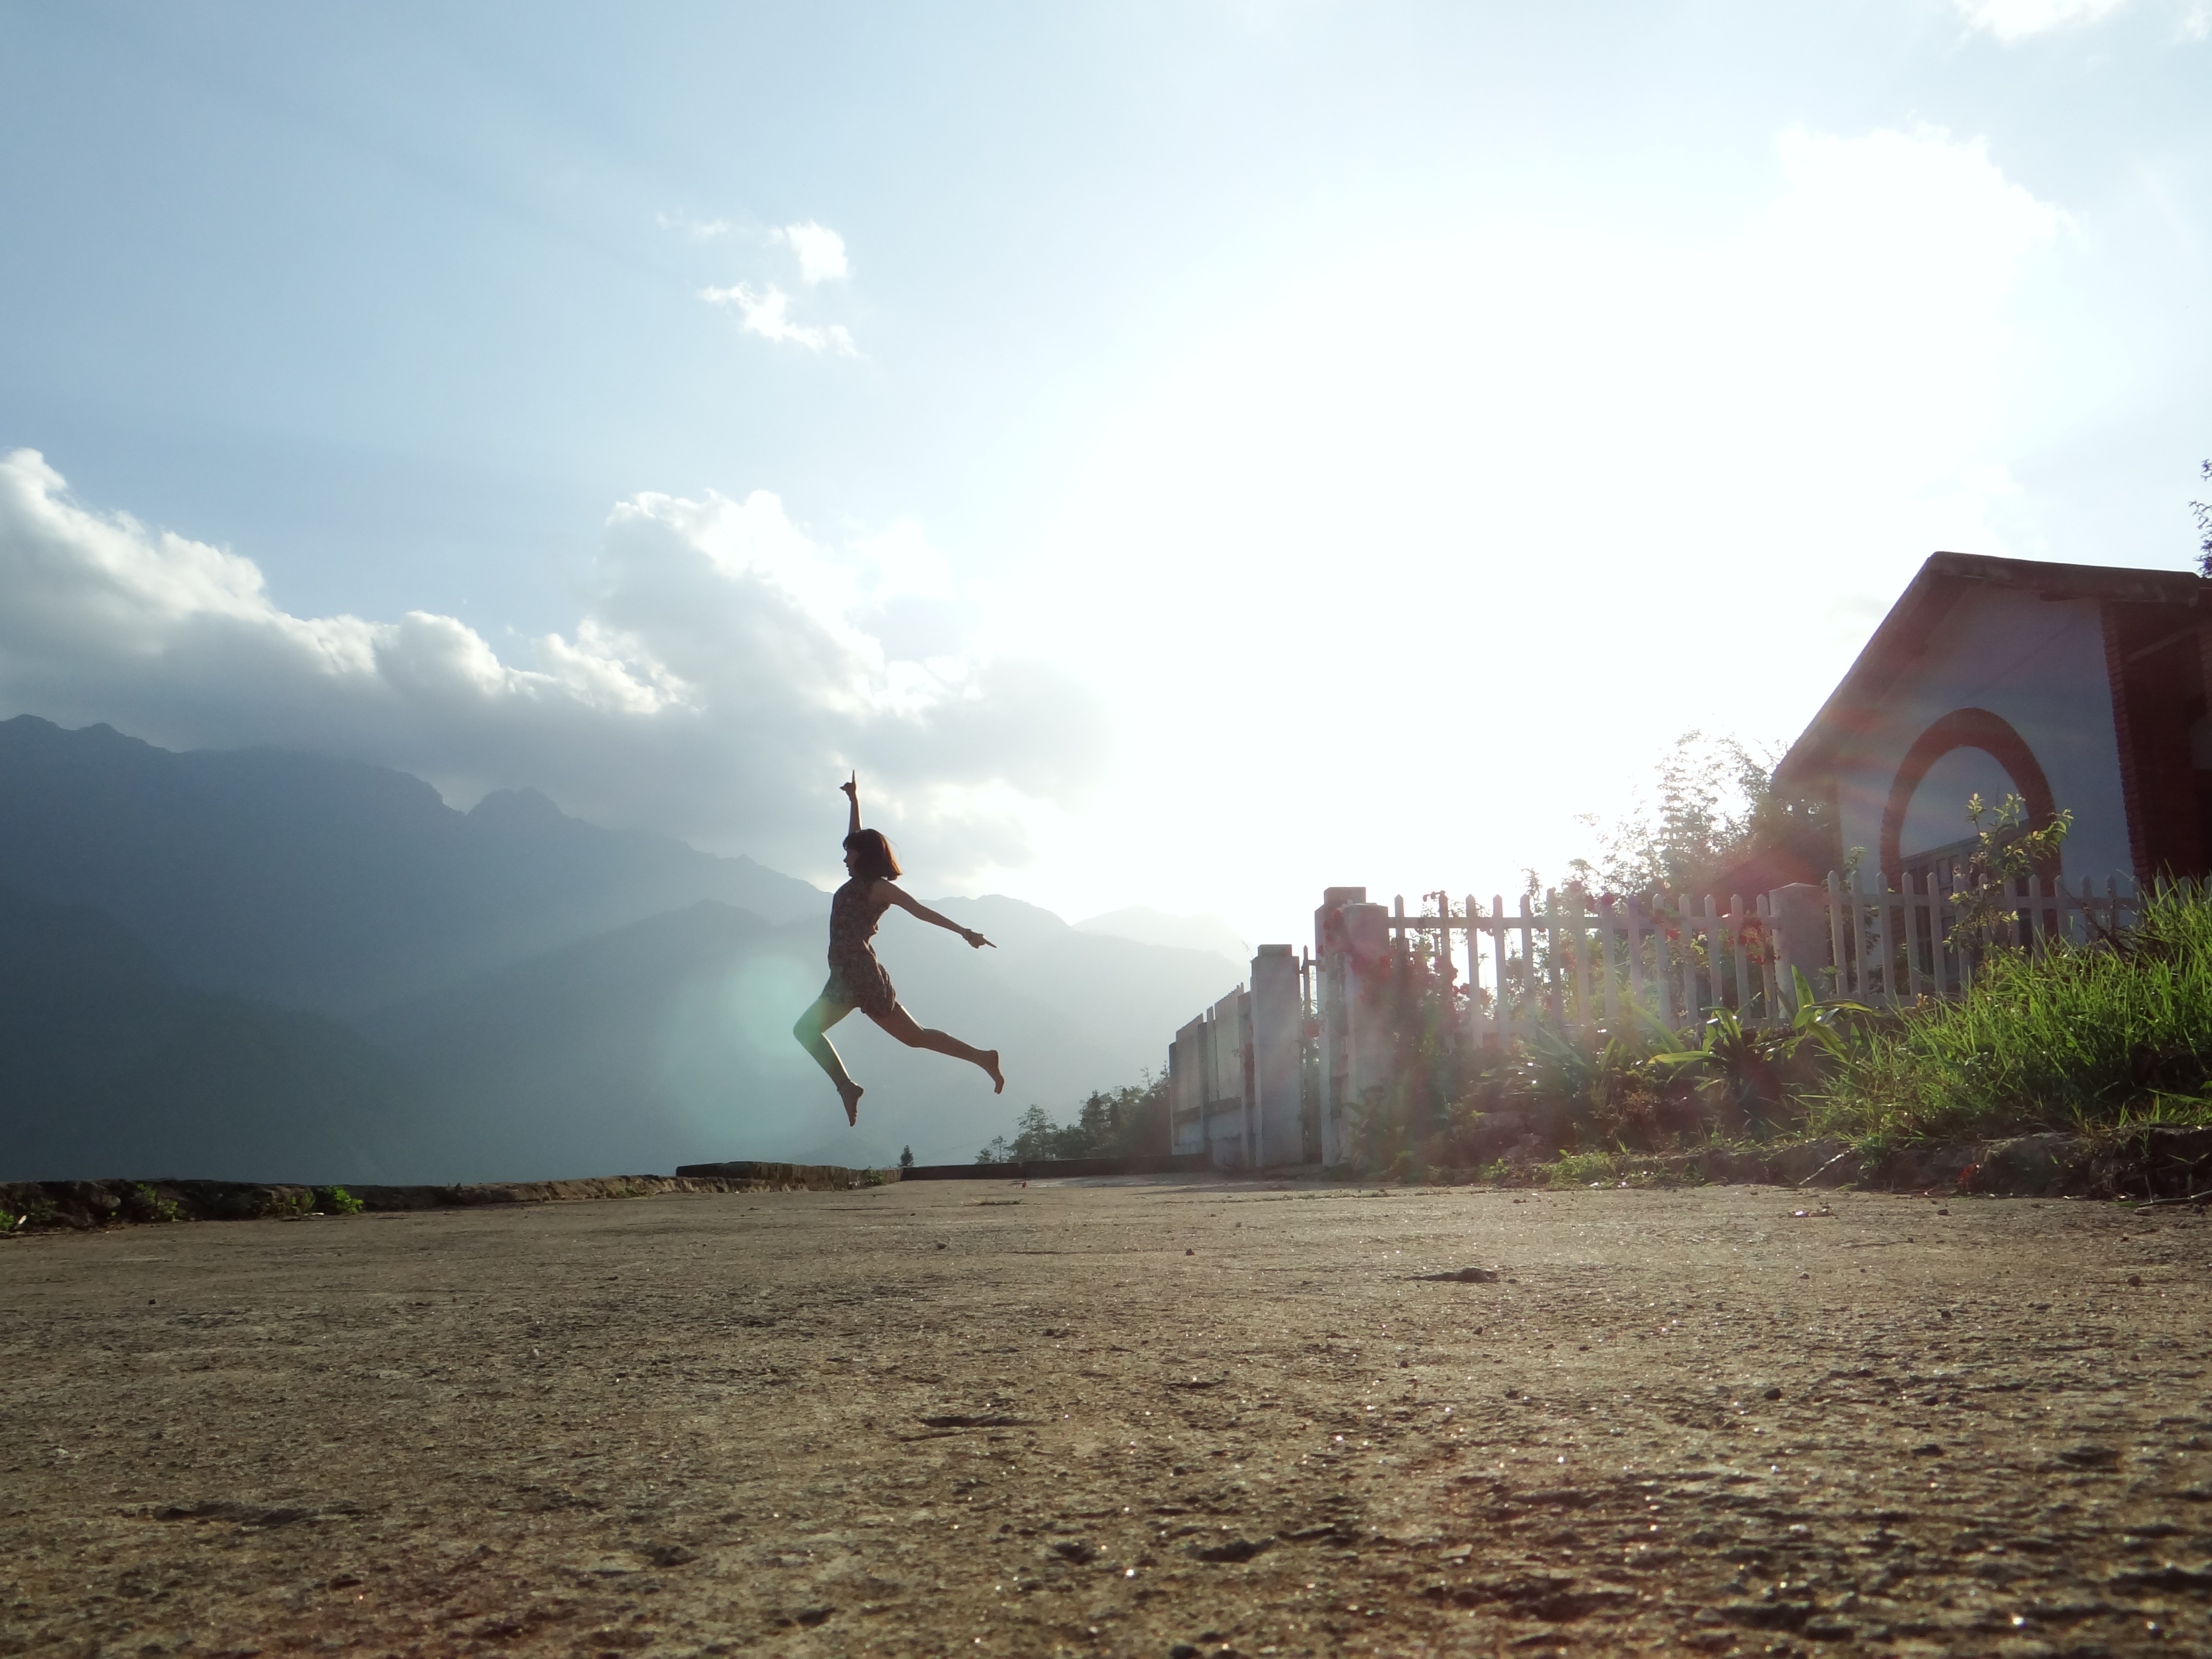
beach, landscape, sea, coast, outdoor, silhouette, person, fence, girl, sunshine, woman, ground, house, sunlight, morning, wave, wind, summer, jumping, village, female, young, athletic, lifestyle, healthy, season, cheerful, happy, backlight, fit, joyful